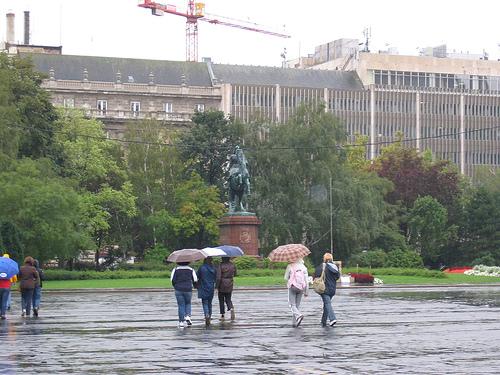
Weather: rain or strom